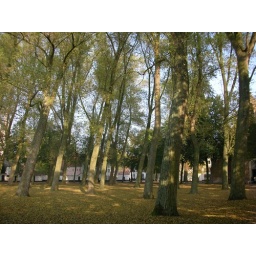
This is a small park within the walls of a monestary. Notice how every single tree is slanted.